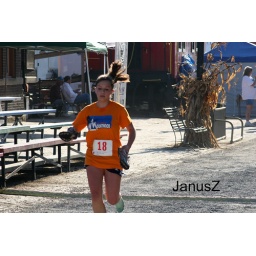
This girl had some problems with her shoes so she ran in her socks.